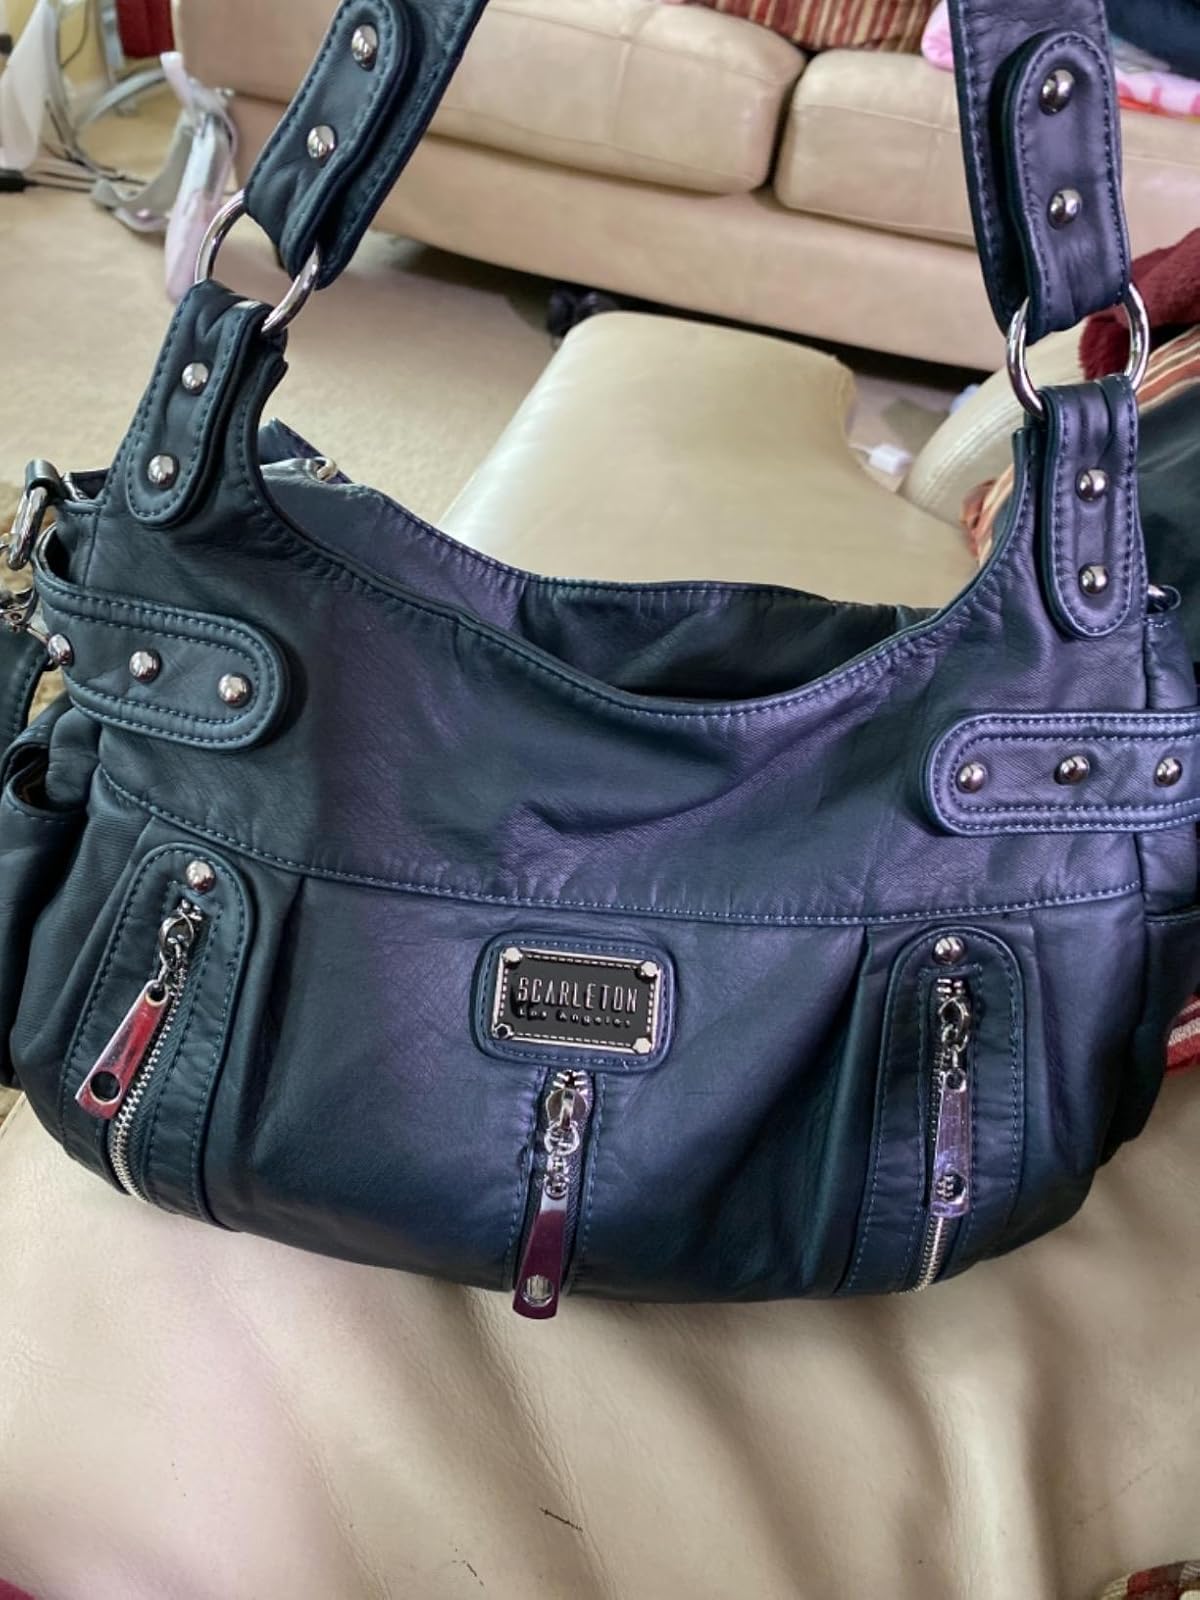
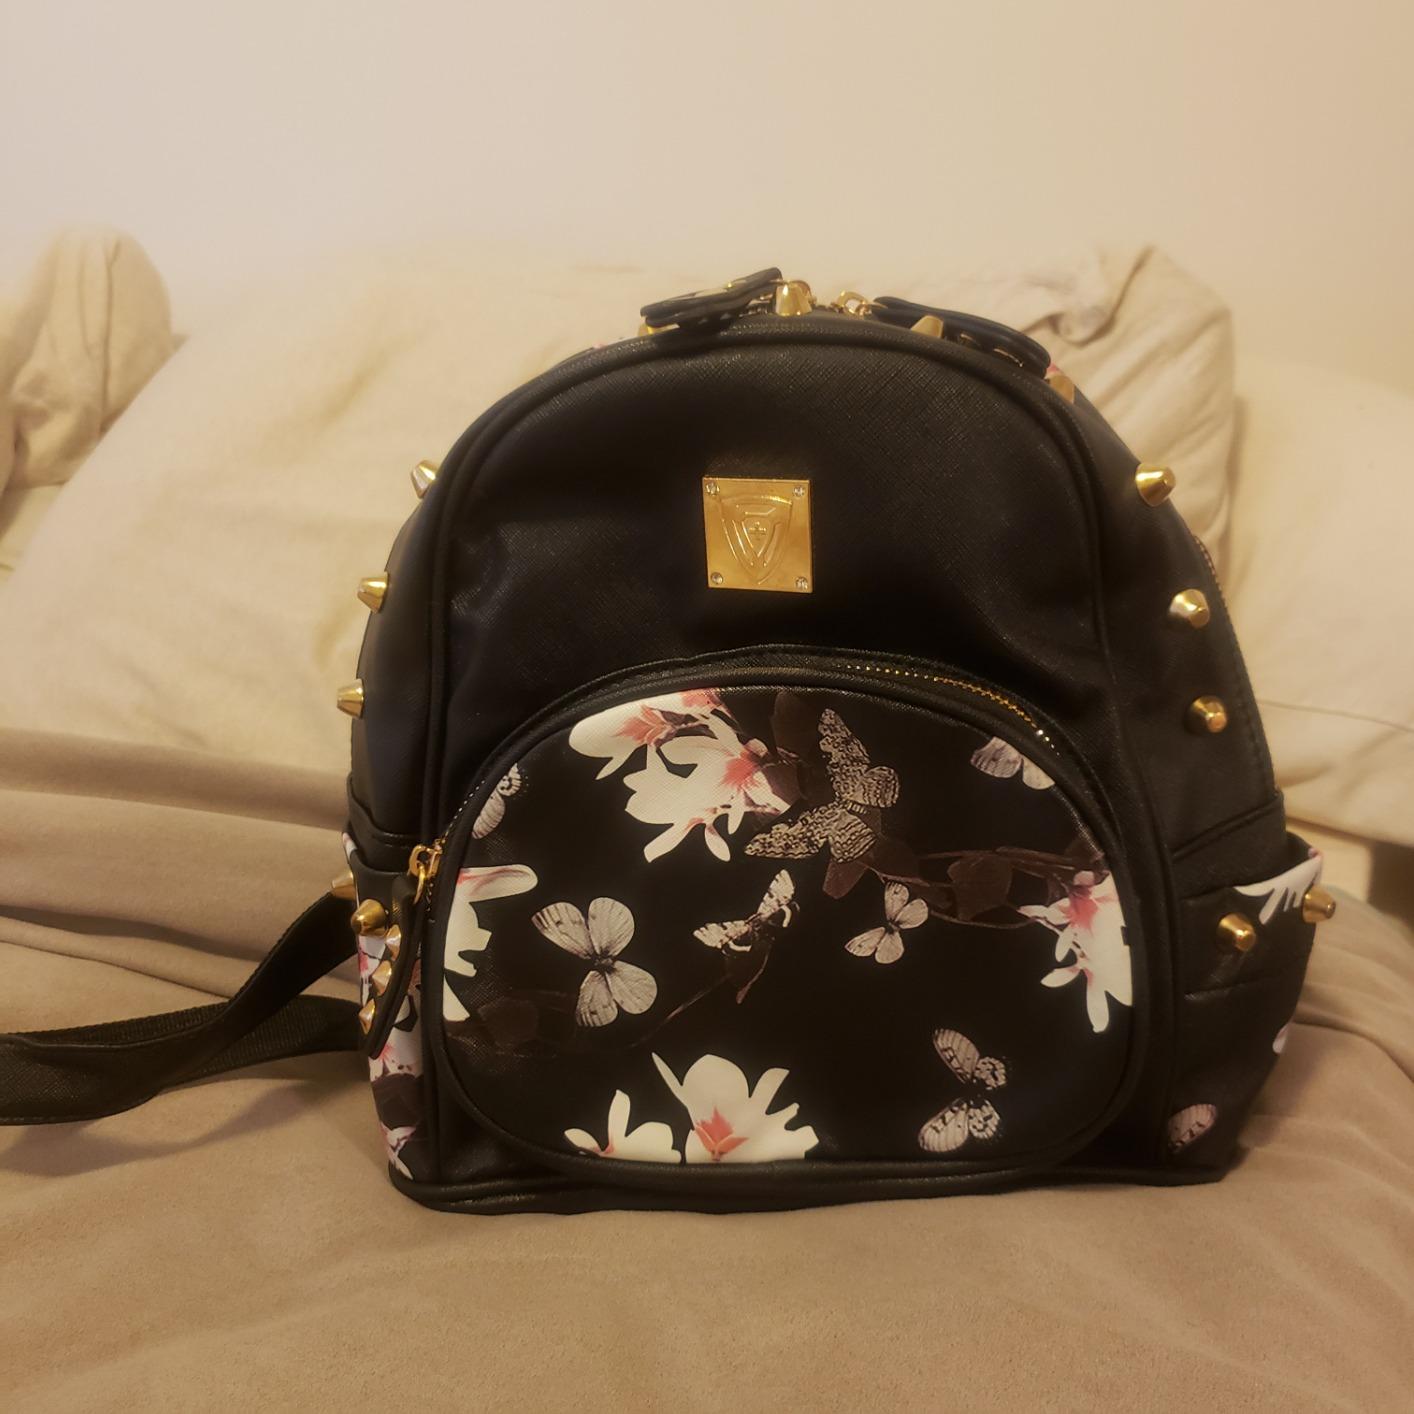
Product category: accessories_handbag
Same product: no